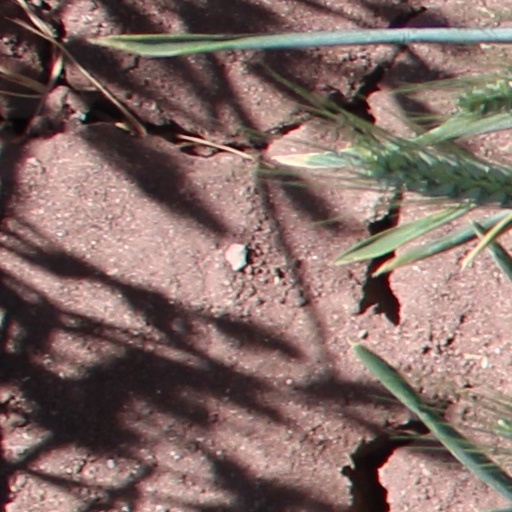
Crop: wheat